Formula One

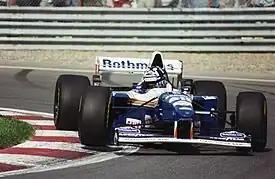
Damon Hill driving for Williams at the 1995 Canadian Grand Prix

Results were mixed, as the lack of mechanical grip resulted in the more ingenious designers clawing back the deficit with aerodynamic grip. This resulted in pushing more force onto the tyres through wings and aerodynamic devices, which in turn resulted in less overtaking, as these devices tended to make the wake behind the car turbulent or 'dirty'. This prevented other cars from following closely due to their dependence on 'clean' air to make the car stick to the track. The grooved tyres also had the unfortunate side effect of initially being of a harder compound to be able to hold the grooved tread blocks, which resulted in spectacular accidents in times of aerodynamic grip failure, as the harder compound could not grip the track as well.